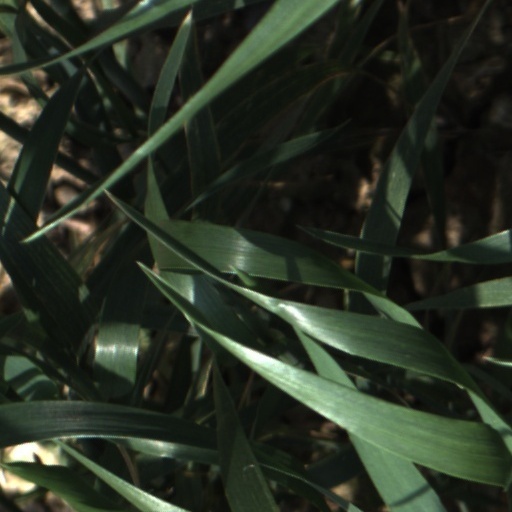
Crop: wheat